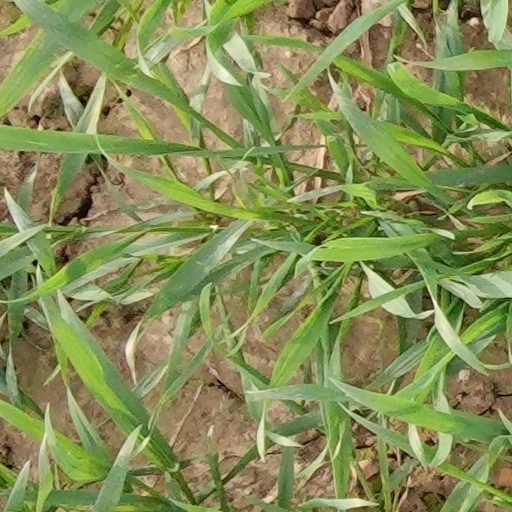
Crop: wheat